John Laurens

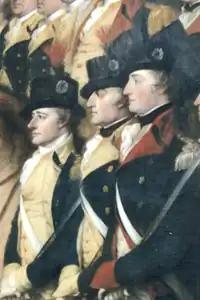
Detail of "Surrender of Lord Cornwallis" by John Trumbull, showing Colonels Alexander Hamilton, John Laurens, and Walter Stewart

Laurens returned from France in time to see the French fleet arrive and to join Washington in Virginia at the siege of Yorktown. He was given command of a battalion of light infantry on October 1, 1781, when its commander was killed. Laurens, under the command of Colonel Alexander Hamilton, led the battalion in the storming of Redoubt No. 10 on October 14.